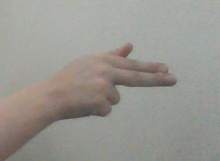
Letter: ghain